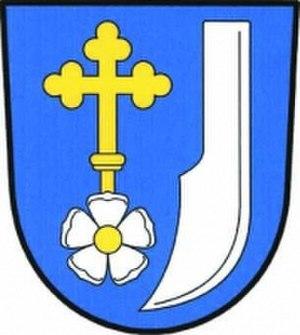
Dobrkovice est une commune du district et de la région de Zlín, en Tchéquie. Sa population s'élevait à 256 habitants en 2018.